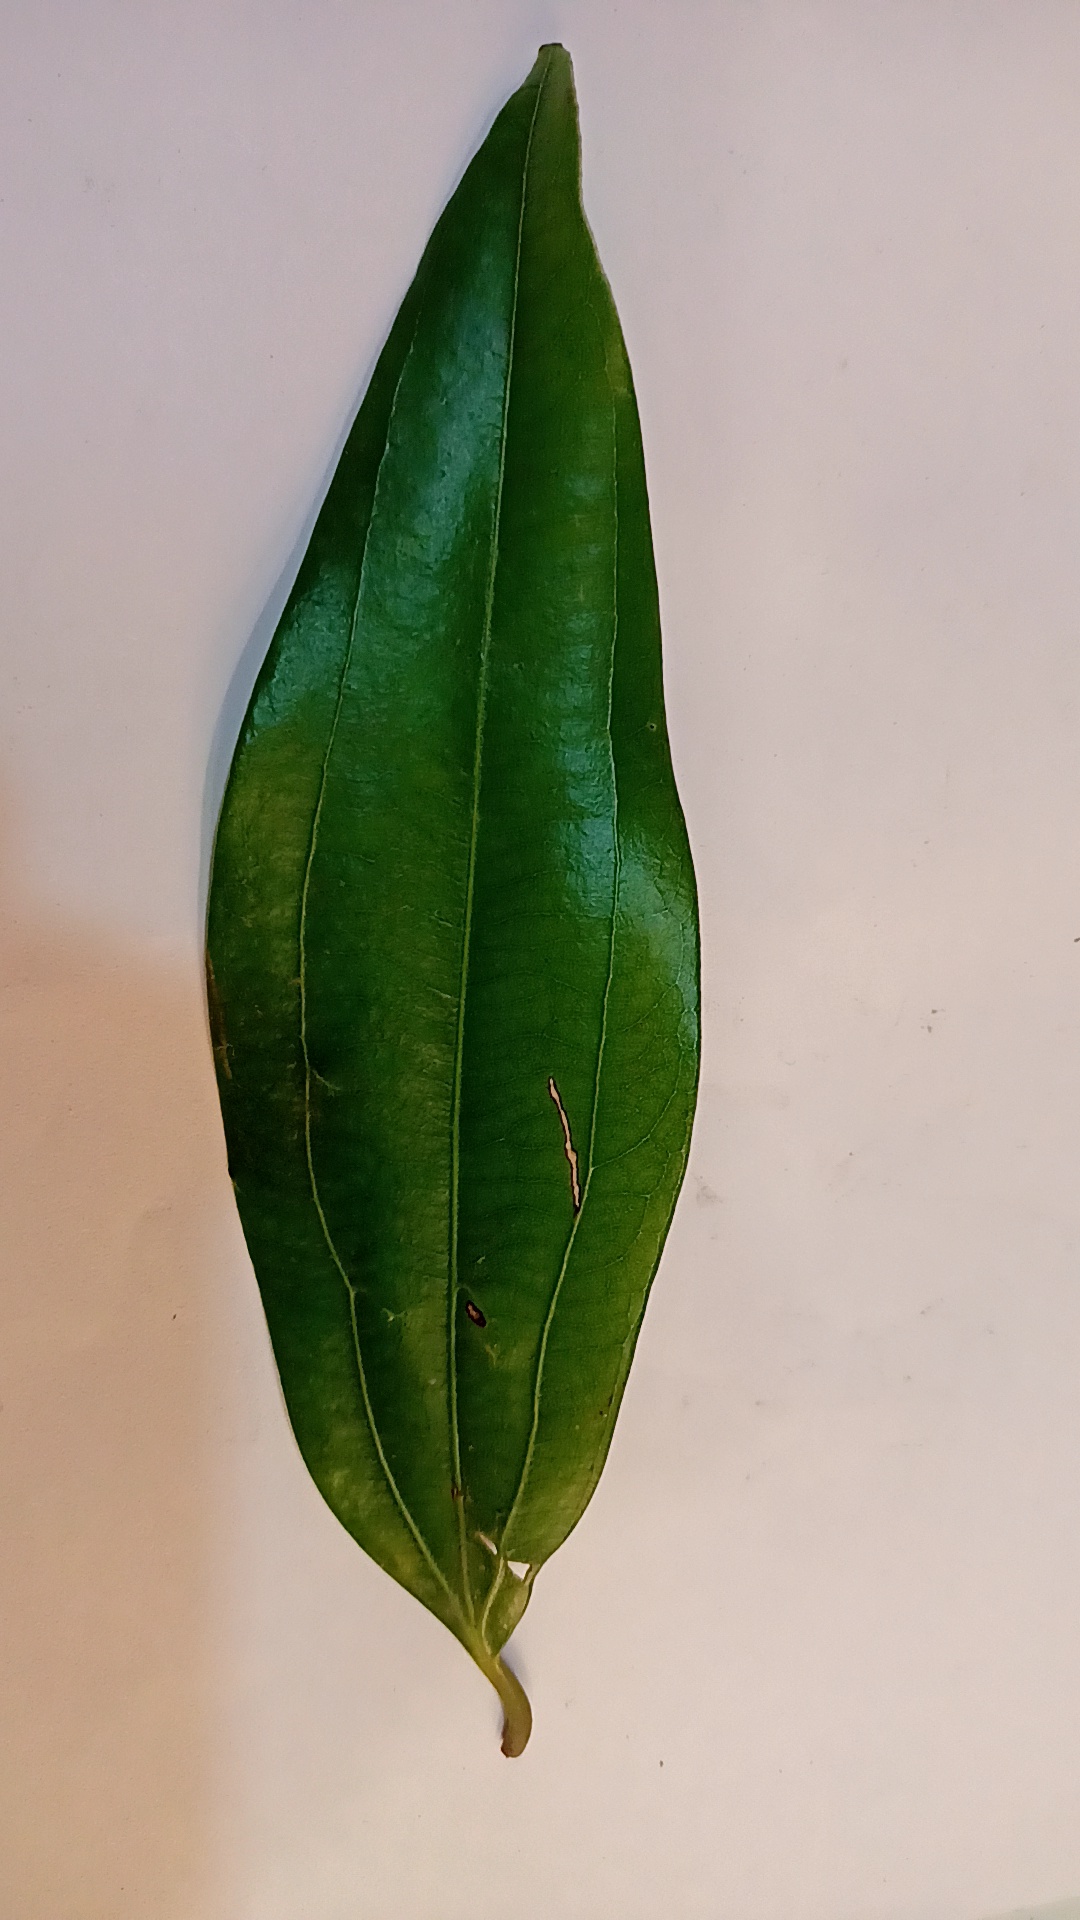
Label: Disease